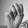
ASL letter: M